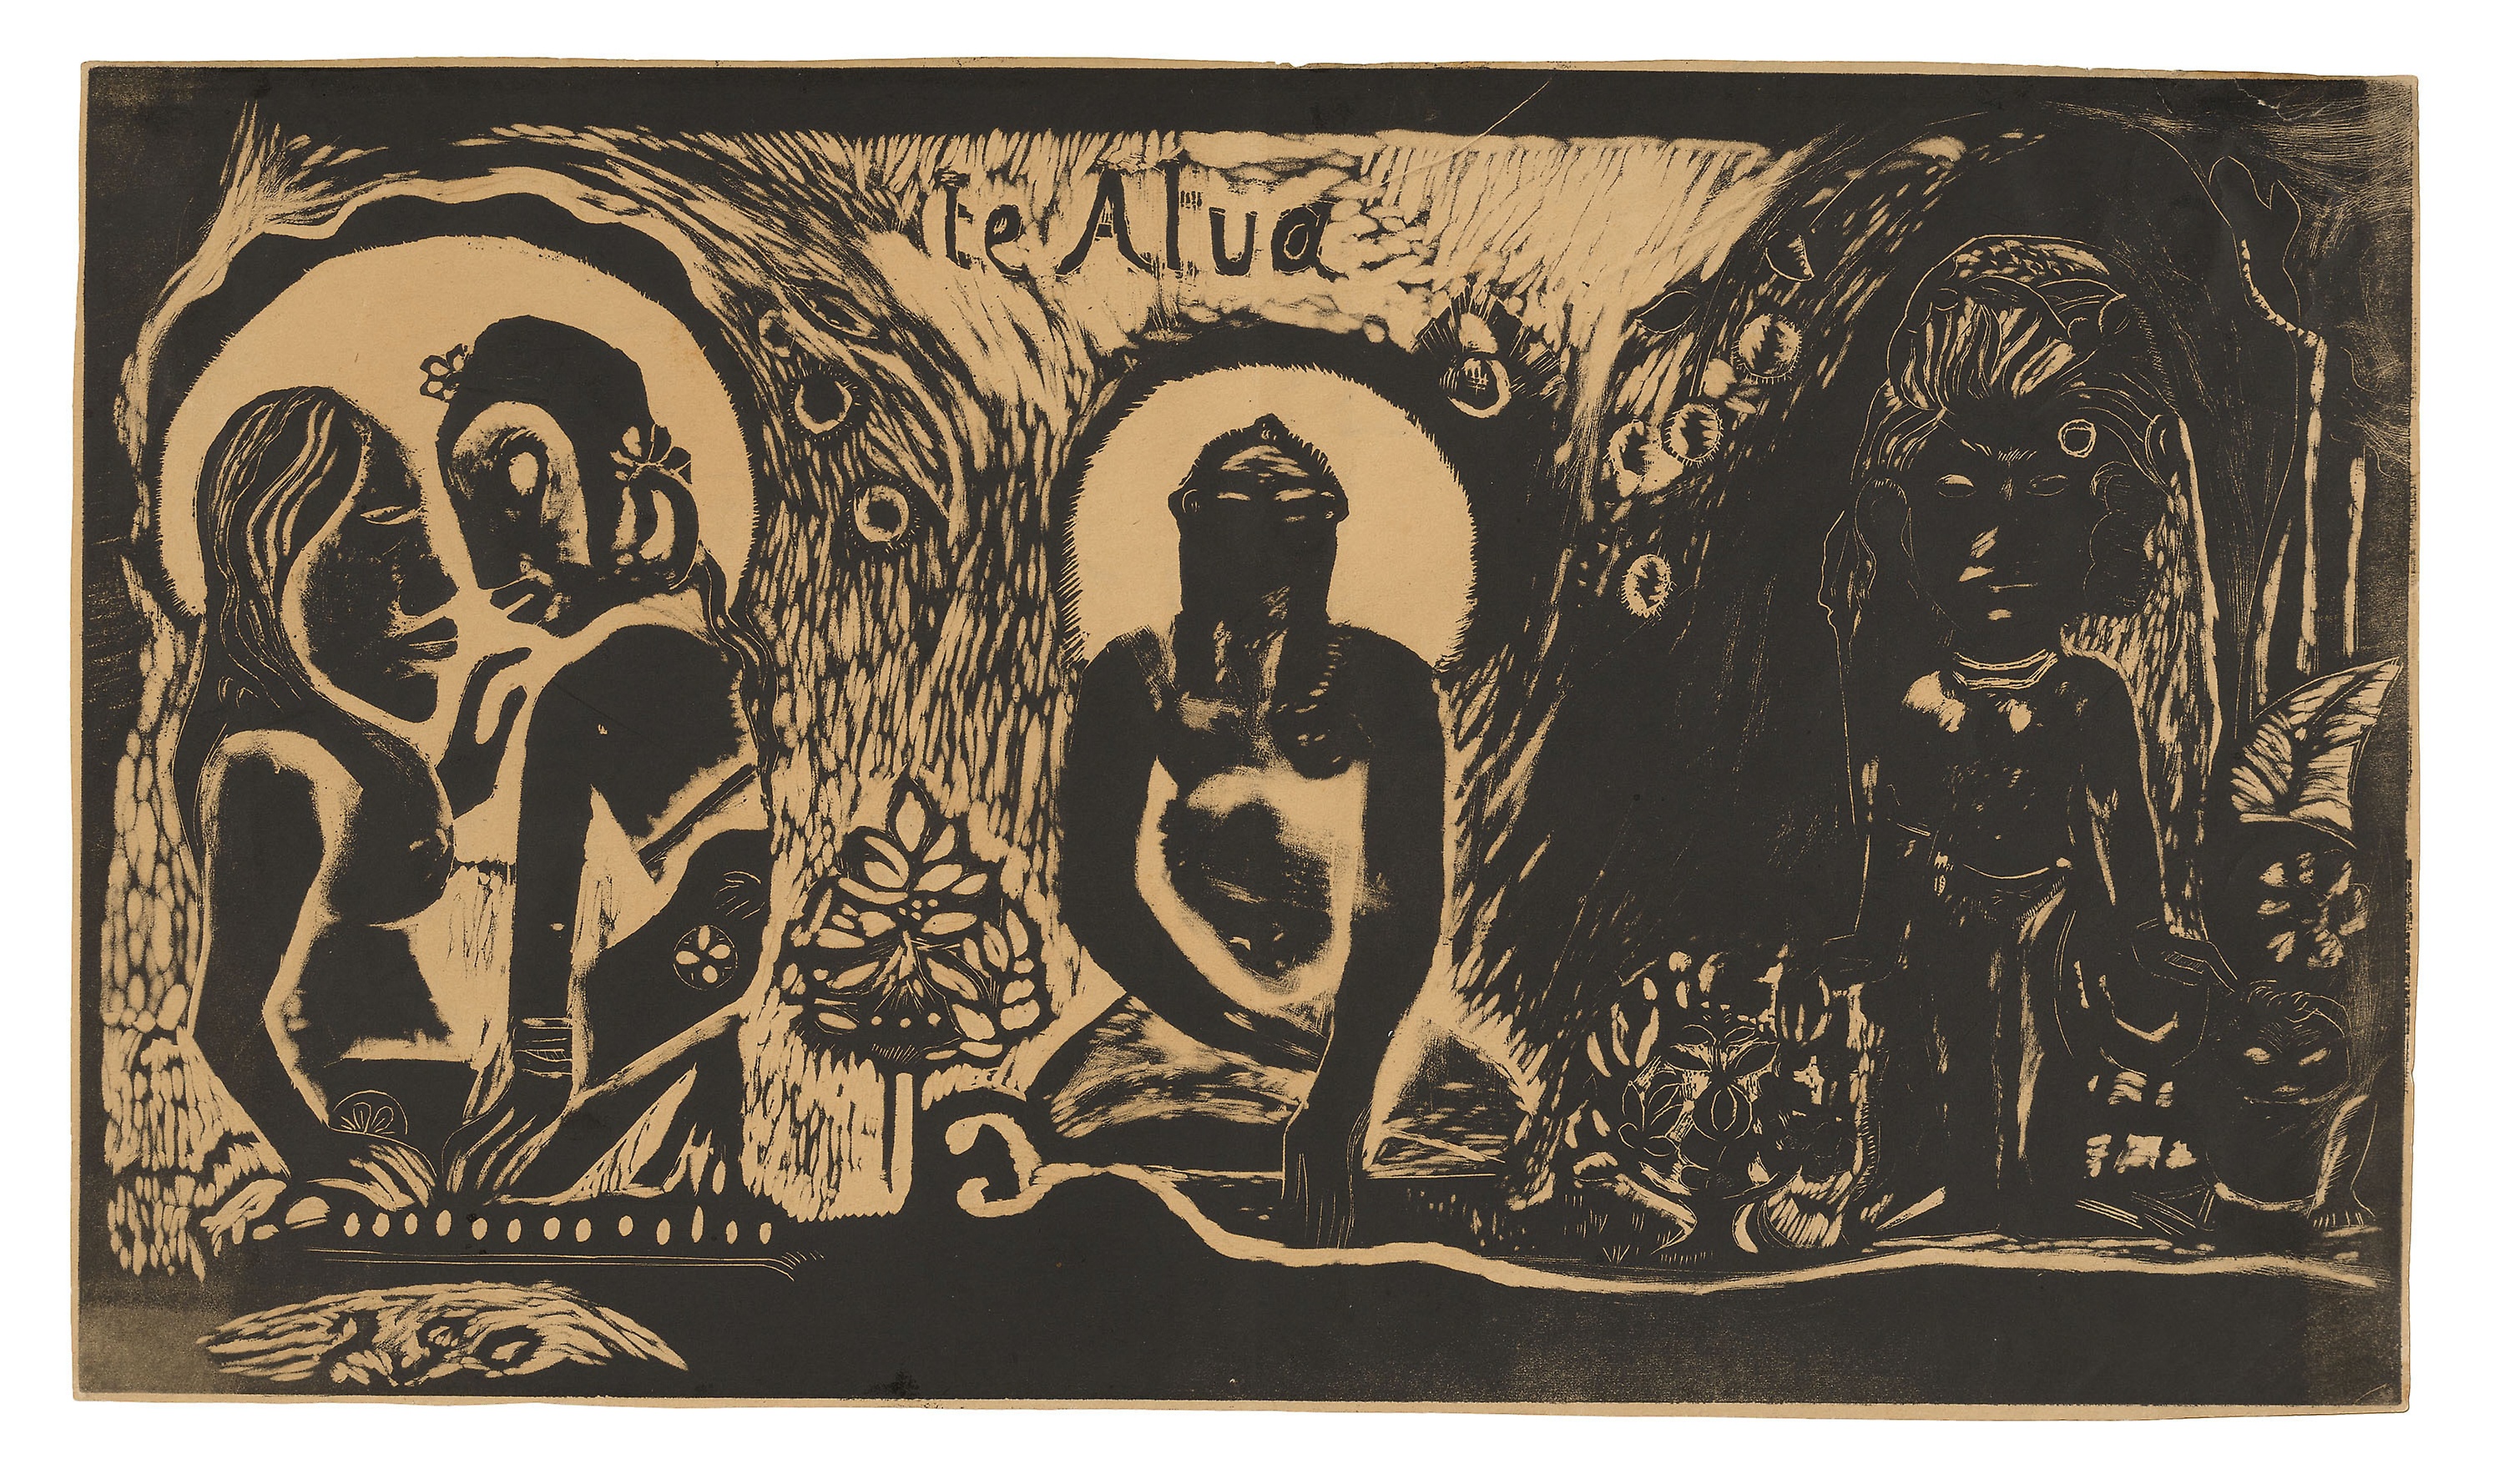
art, font, history, printmaking, modern art